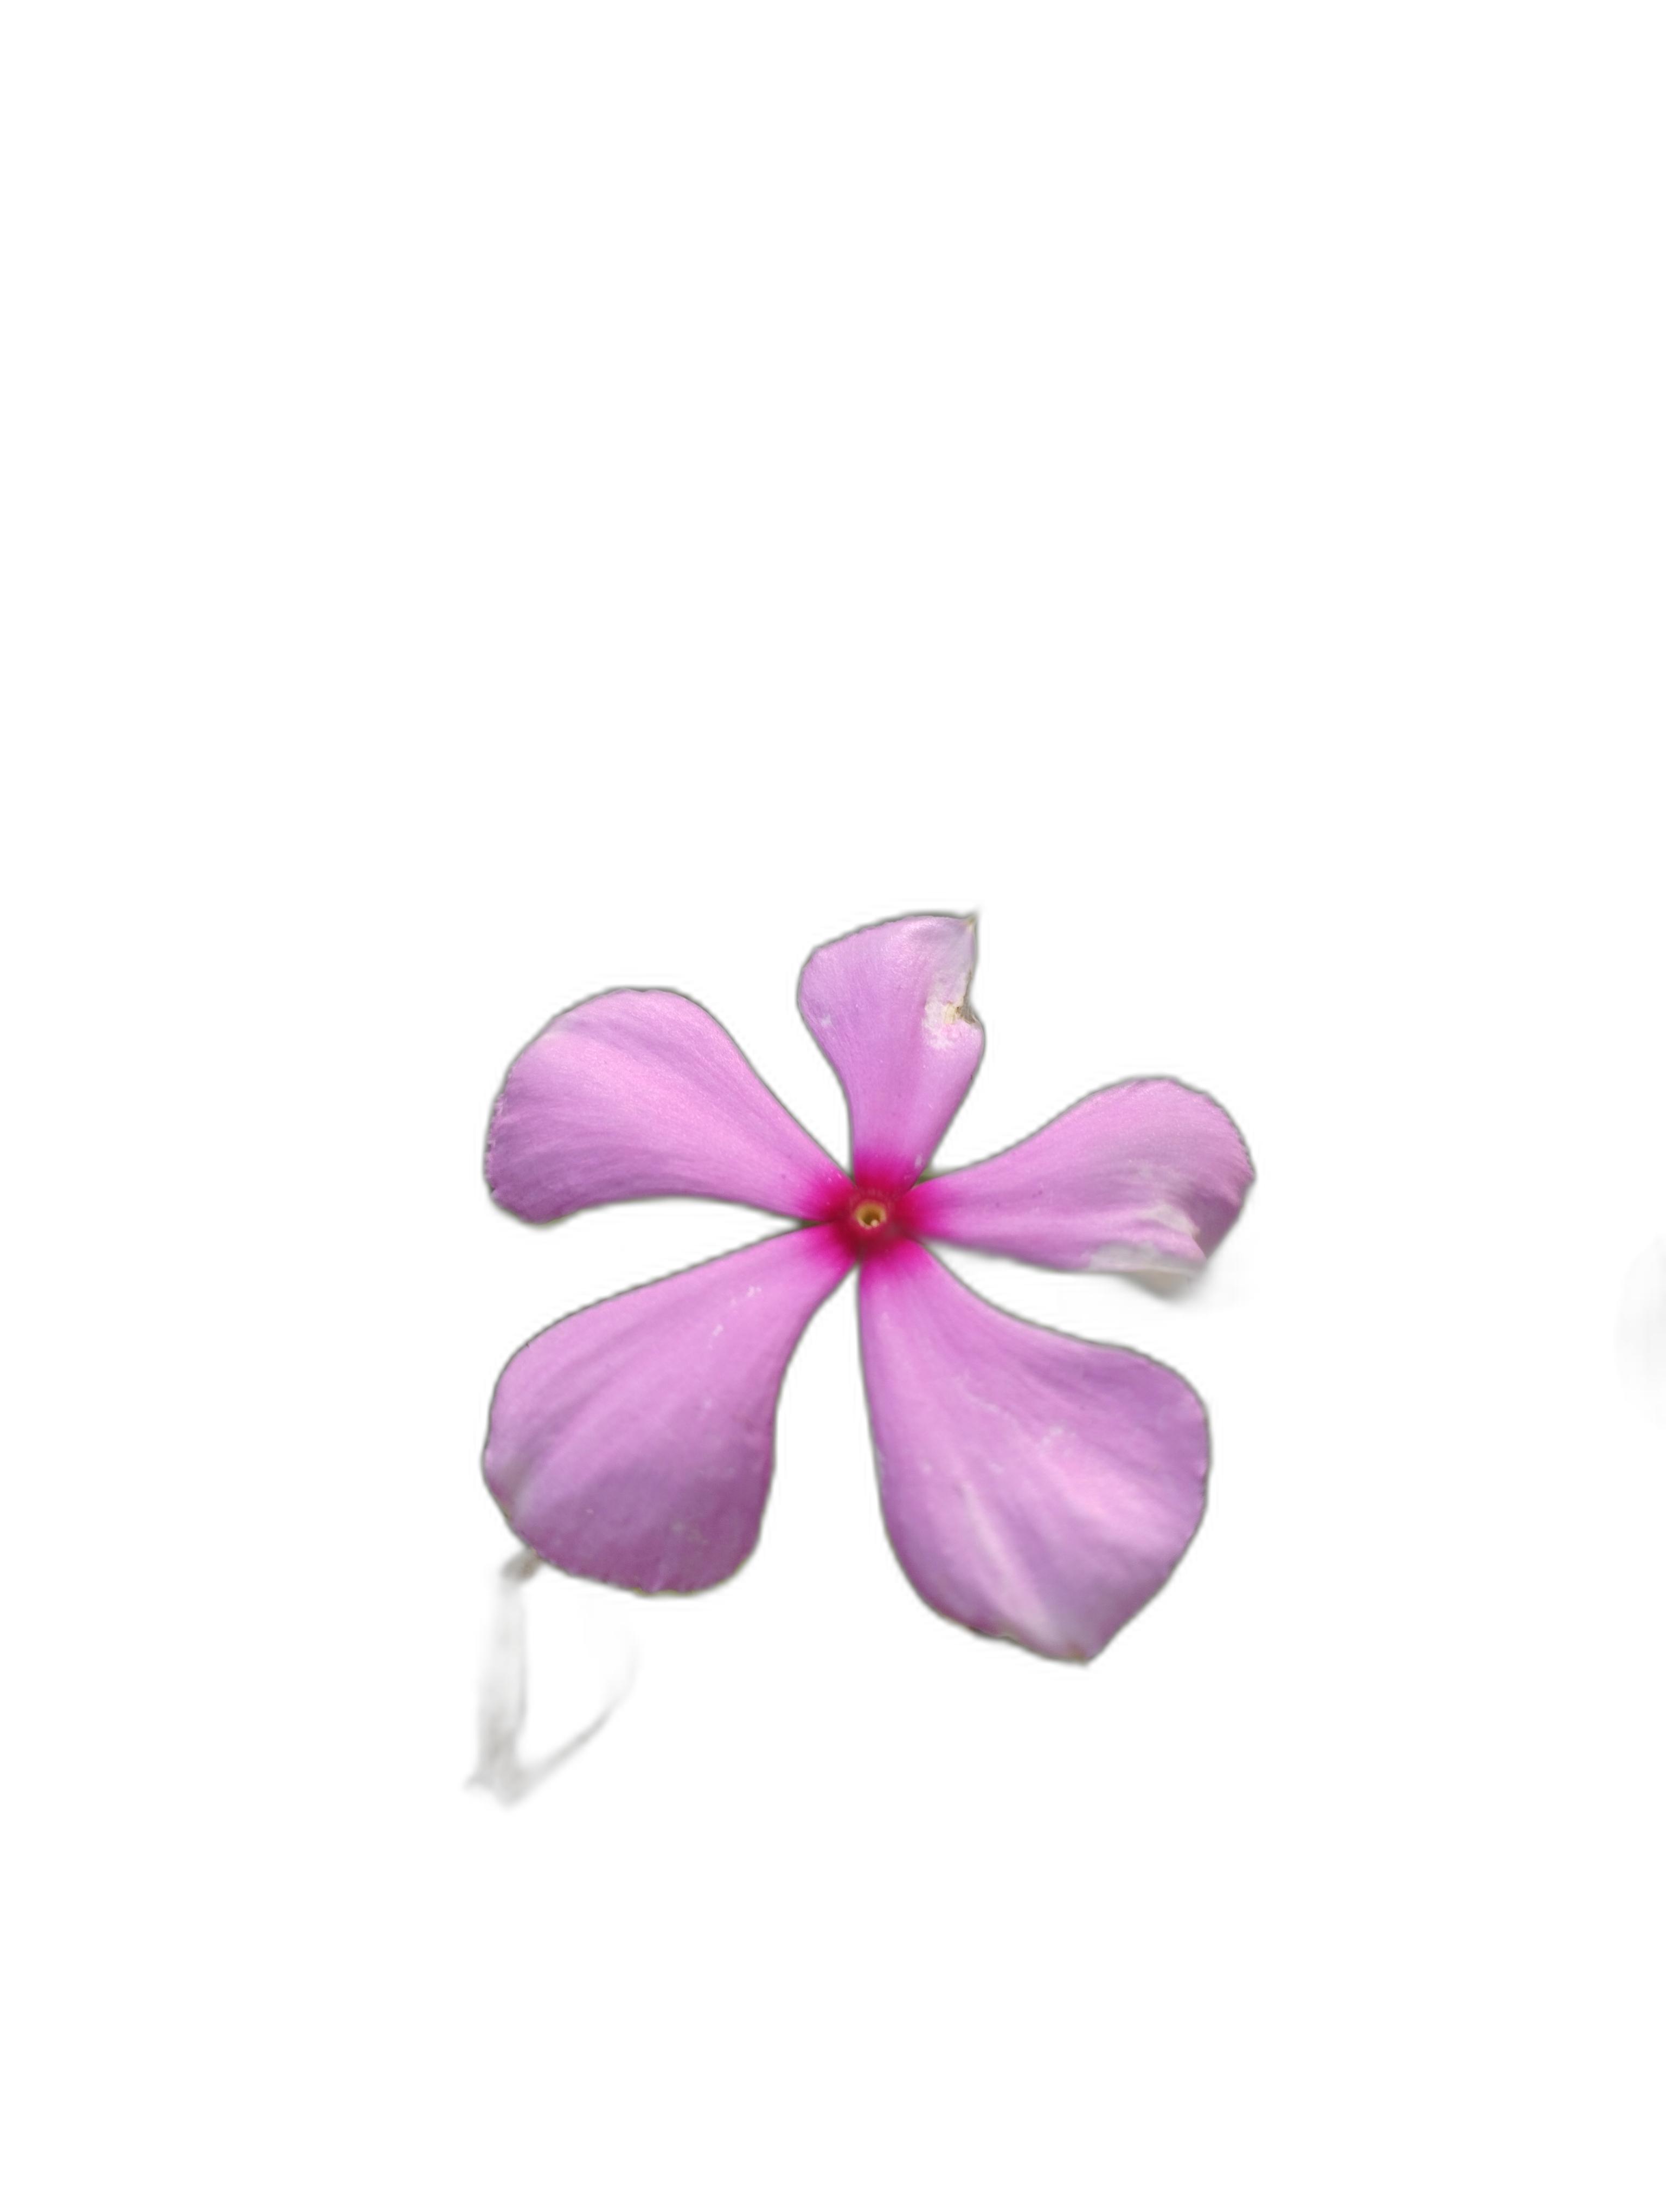
Label: Madagascar periwinkle